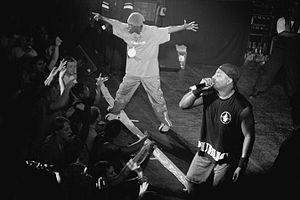
Madonna à fréquemment été victime d'accusations de plagiats au cours de sa carrière. Certaines provenant de médias, d'autres d'artistes s'estimant volés.